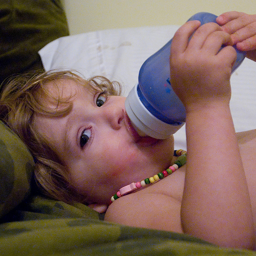
a close up of a child laying down with a bottle
a person that is laying down with a bottle in hand
A child with a necklace drinking from a blue and white bottle.
A little girl that is holding a bottle in her mouth.
A beautiful little girl laying in bed while drinking from a bottle.